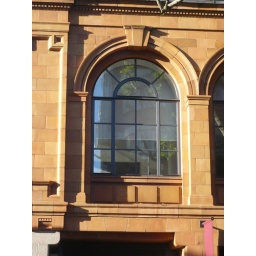
detail of the Victorian facade standing in front of the new building